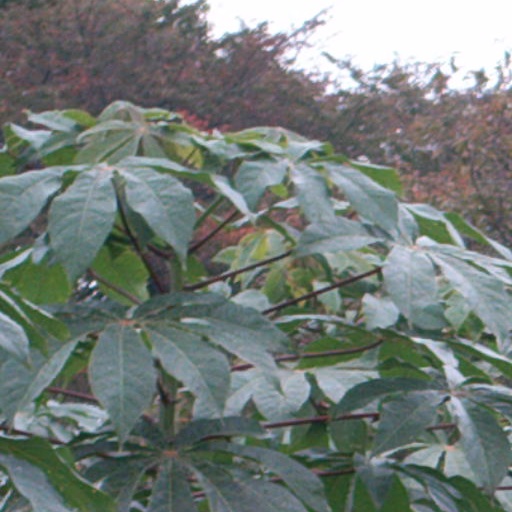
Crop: cassava